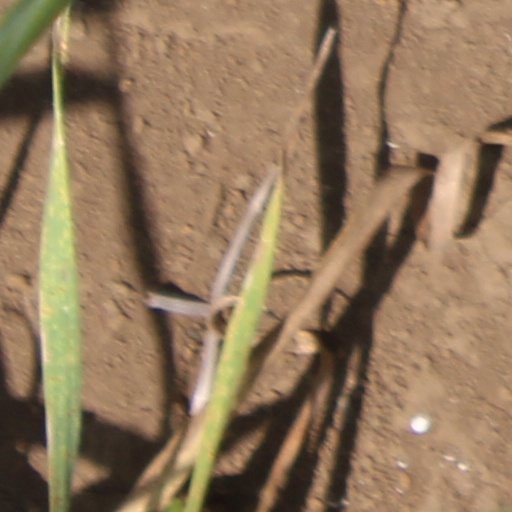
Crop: wheat